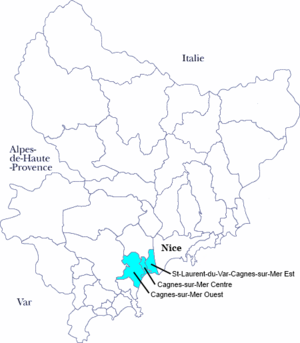
Carte de la sixième circonscription législative du département des Alpes-Maritimes, France (redécoupage de 2010, en vigueur à partir des élections législatives de 2012).
La sixième circonscription des Alpes-Maritimes est l'une des neuf circonscriptions législatives du département des Alpes-Maritimes en France. Elle est représentée dans la XVᵉ législature par Laurence Trastour-Isnart, député LR.